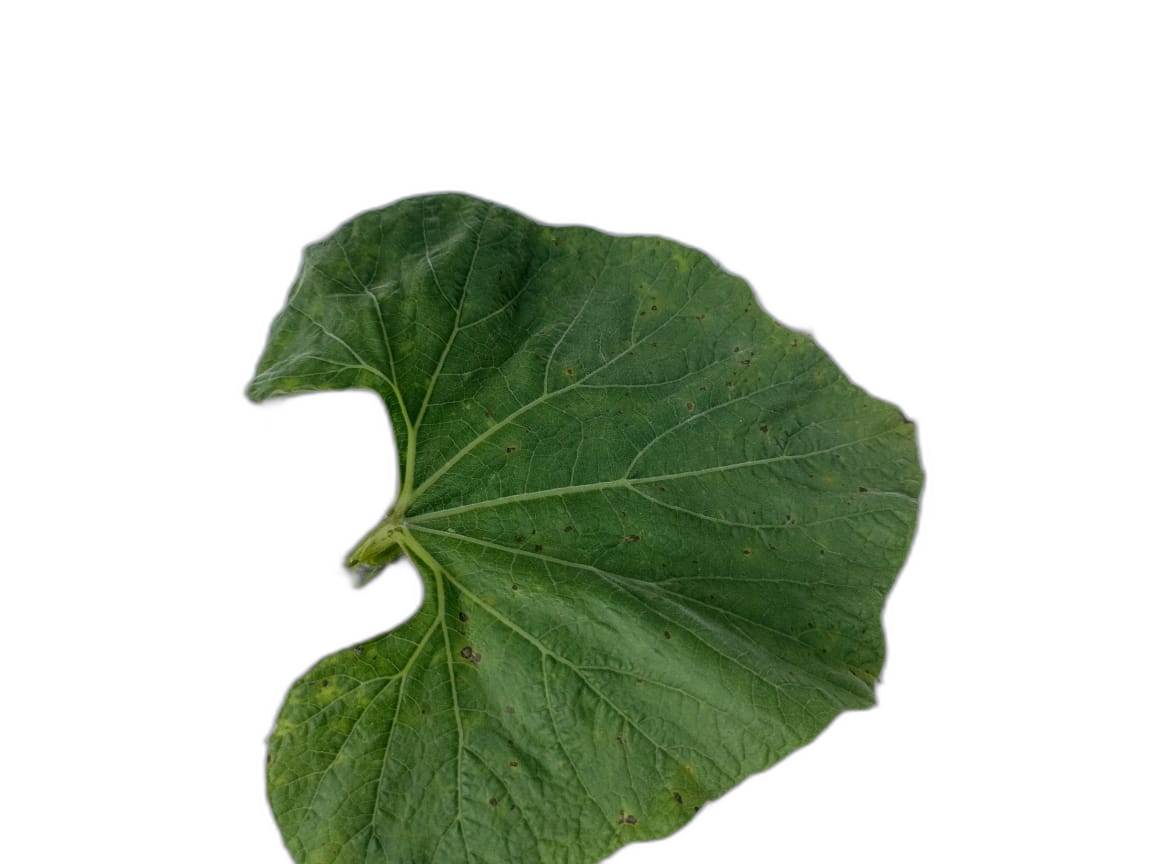
Crop: Bottle Gourd
Label: Healthy